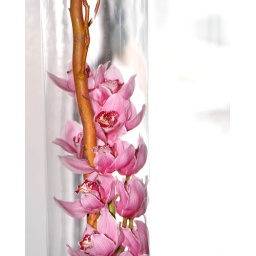
Lovely pink Cymbidium orchids standing tall in a large glass vase at the Marjorie McNeely Conservatory in St. Paul Minnesota.